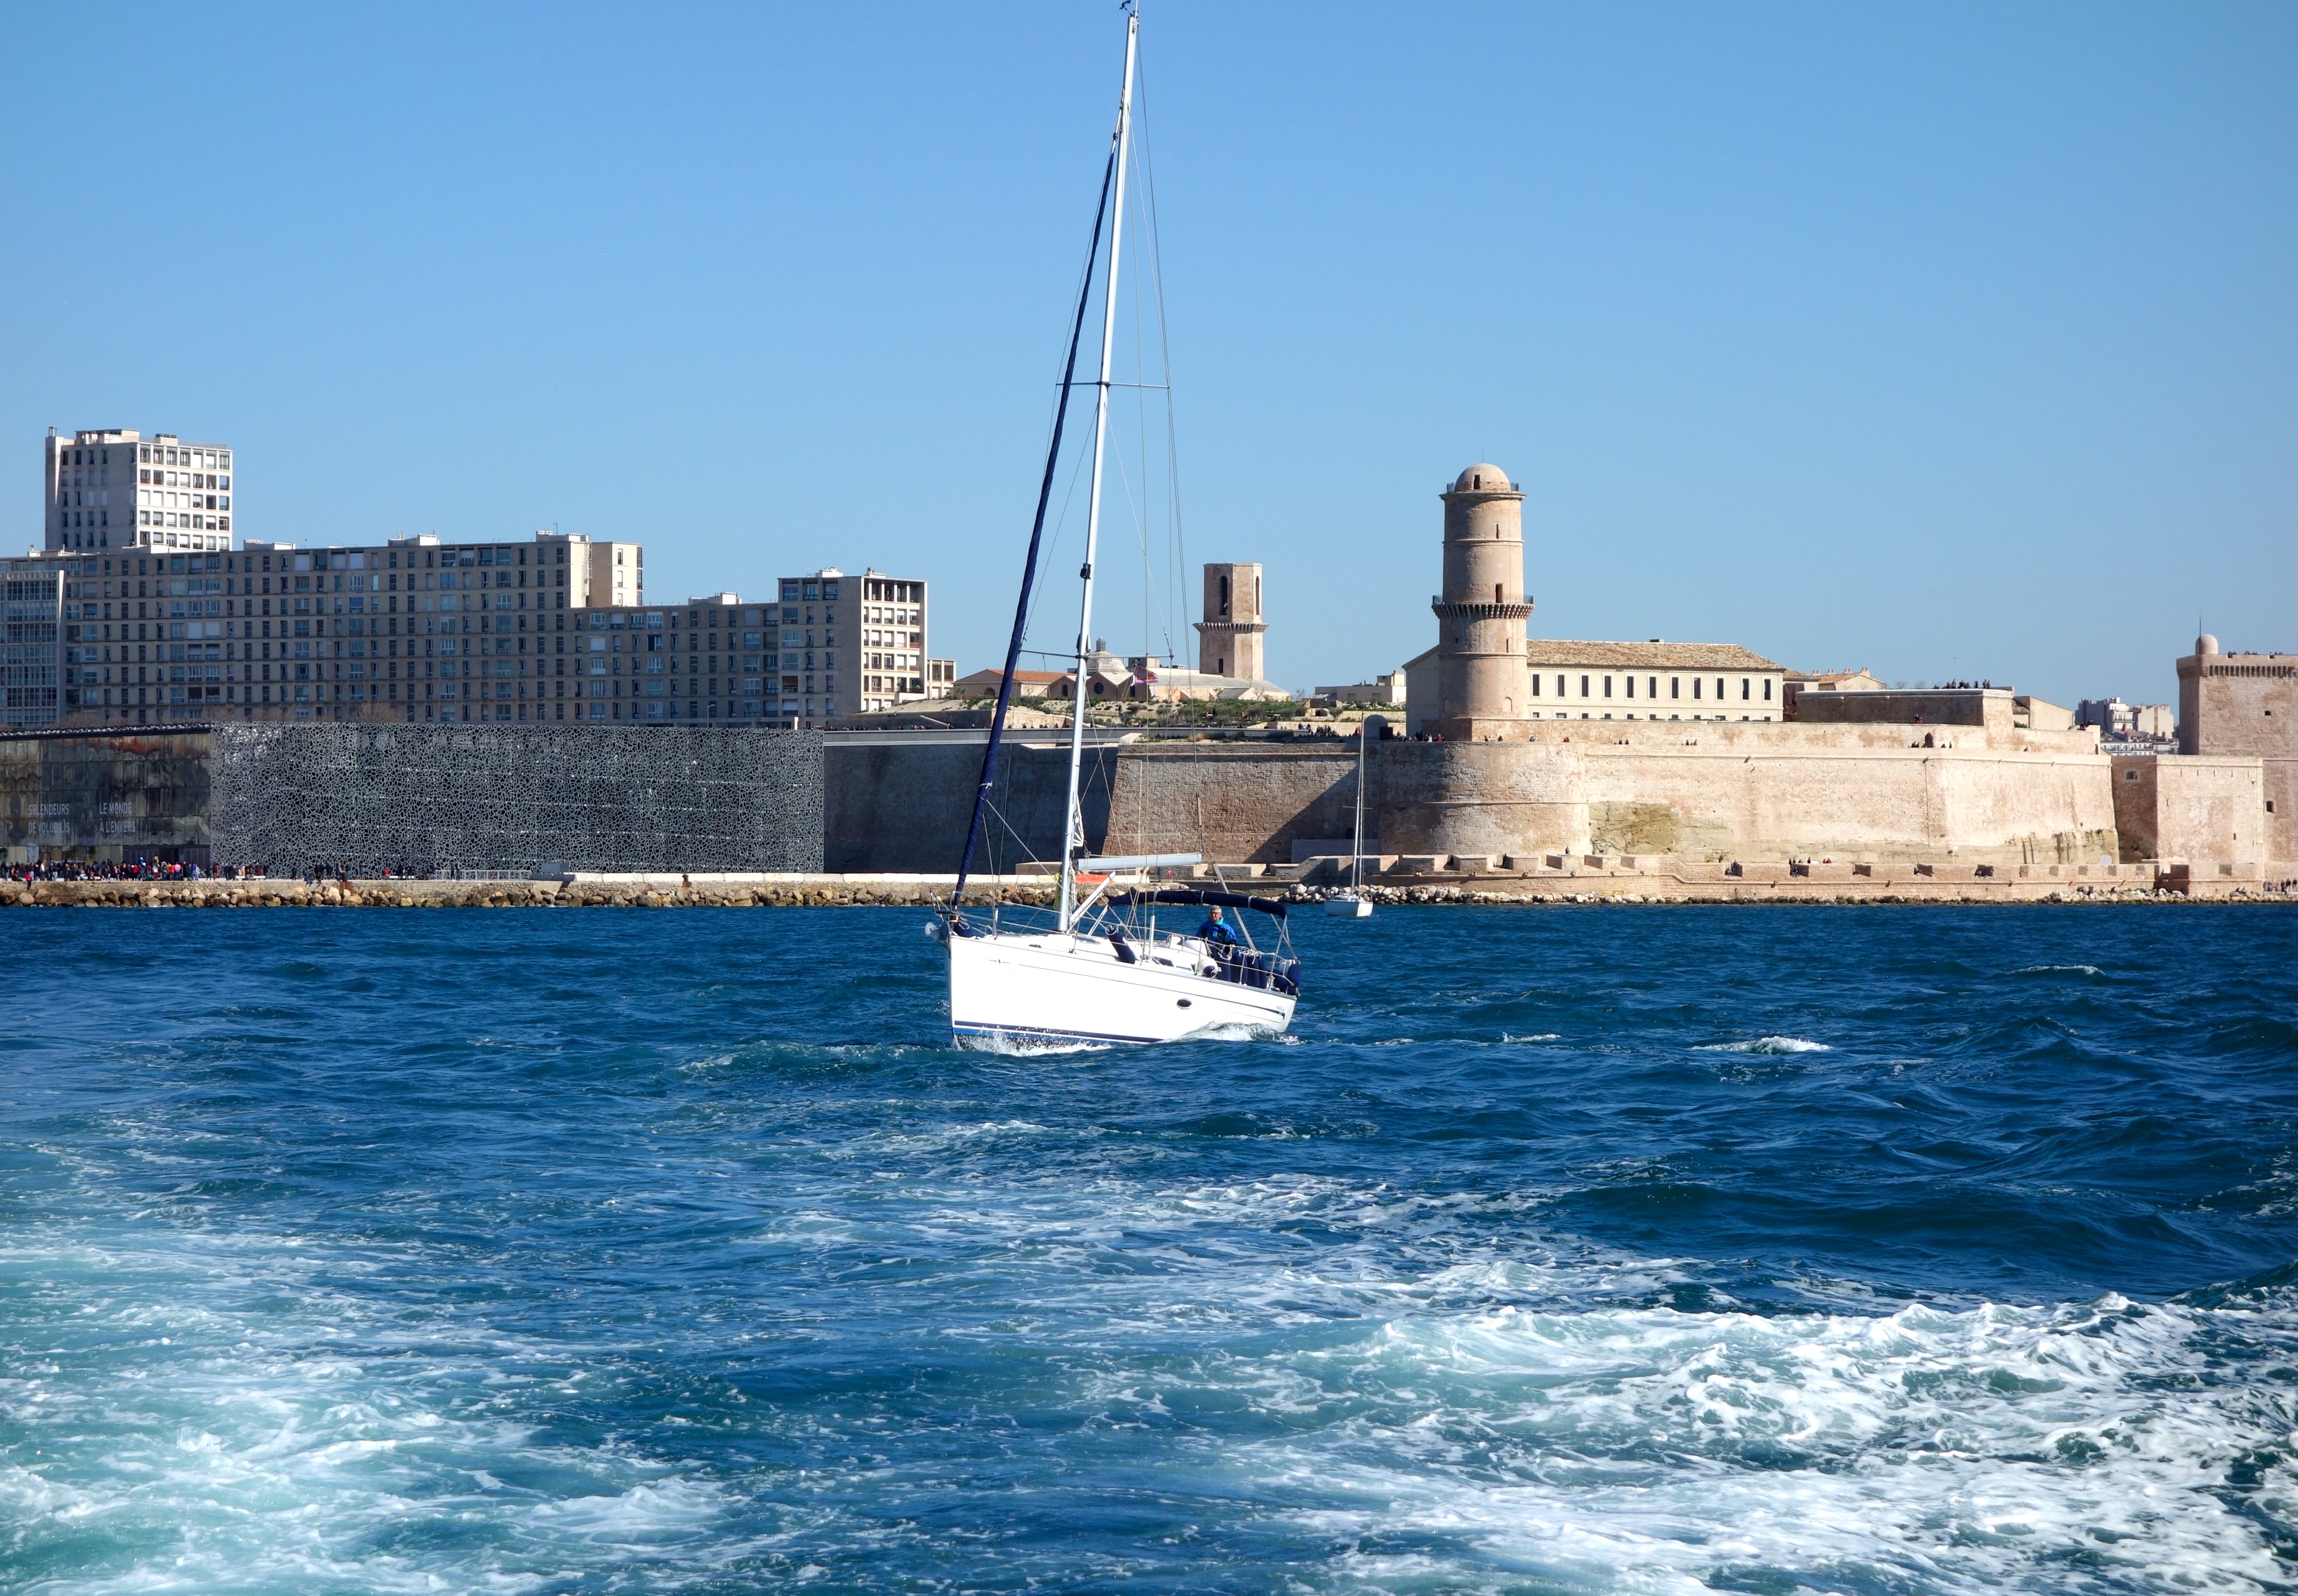
sea, coast, water, ocean, boat, wave, building, ship, france, boot, mediterranean, vehicle, tower, holiday, harbor, port, holidays, sail, marseille, watercraft, breakwater